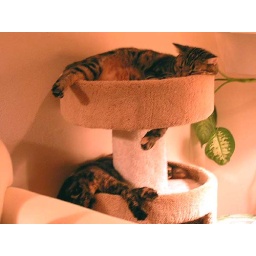
The new cat tree gets almost continuous use in my house. Look how Mina has grown!